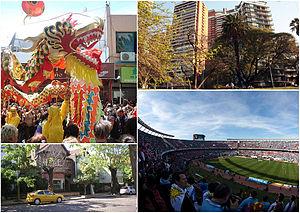
Belgrano est un des quartiers de la ville de Buenos Aires, capitale de l'Argentine. C'est un des centres commerciaux les plus importants de la ville. Il compte quelque 140 000 habitants. Historiquement, Belgrano fut d'abord un village, puis une ville ; il fut même temporairement capitale fédérale du pays pour redevenir un quartier de la grande cité.